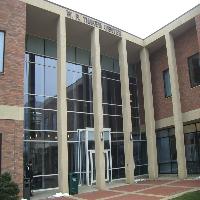
Weather: cloudy or overcast